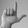
ASL letter: L